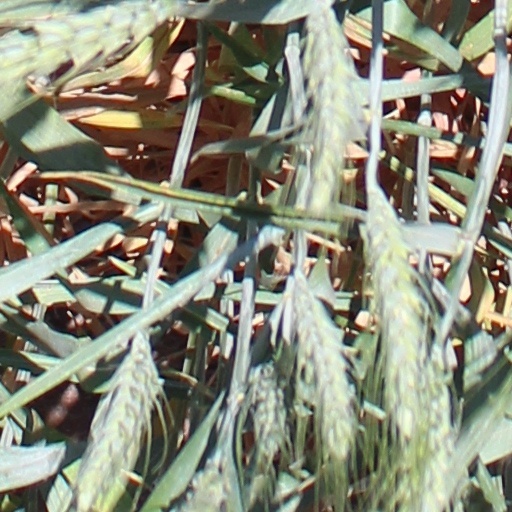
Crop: wheat